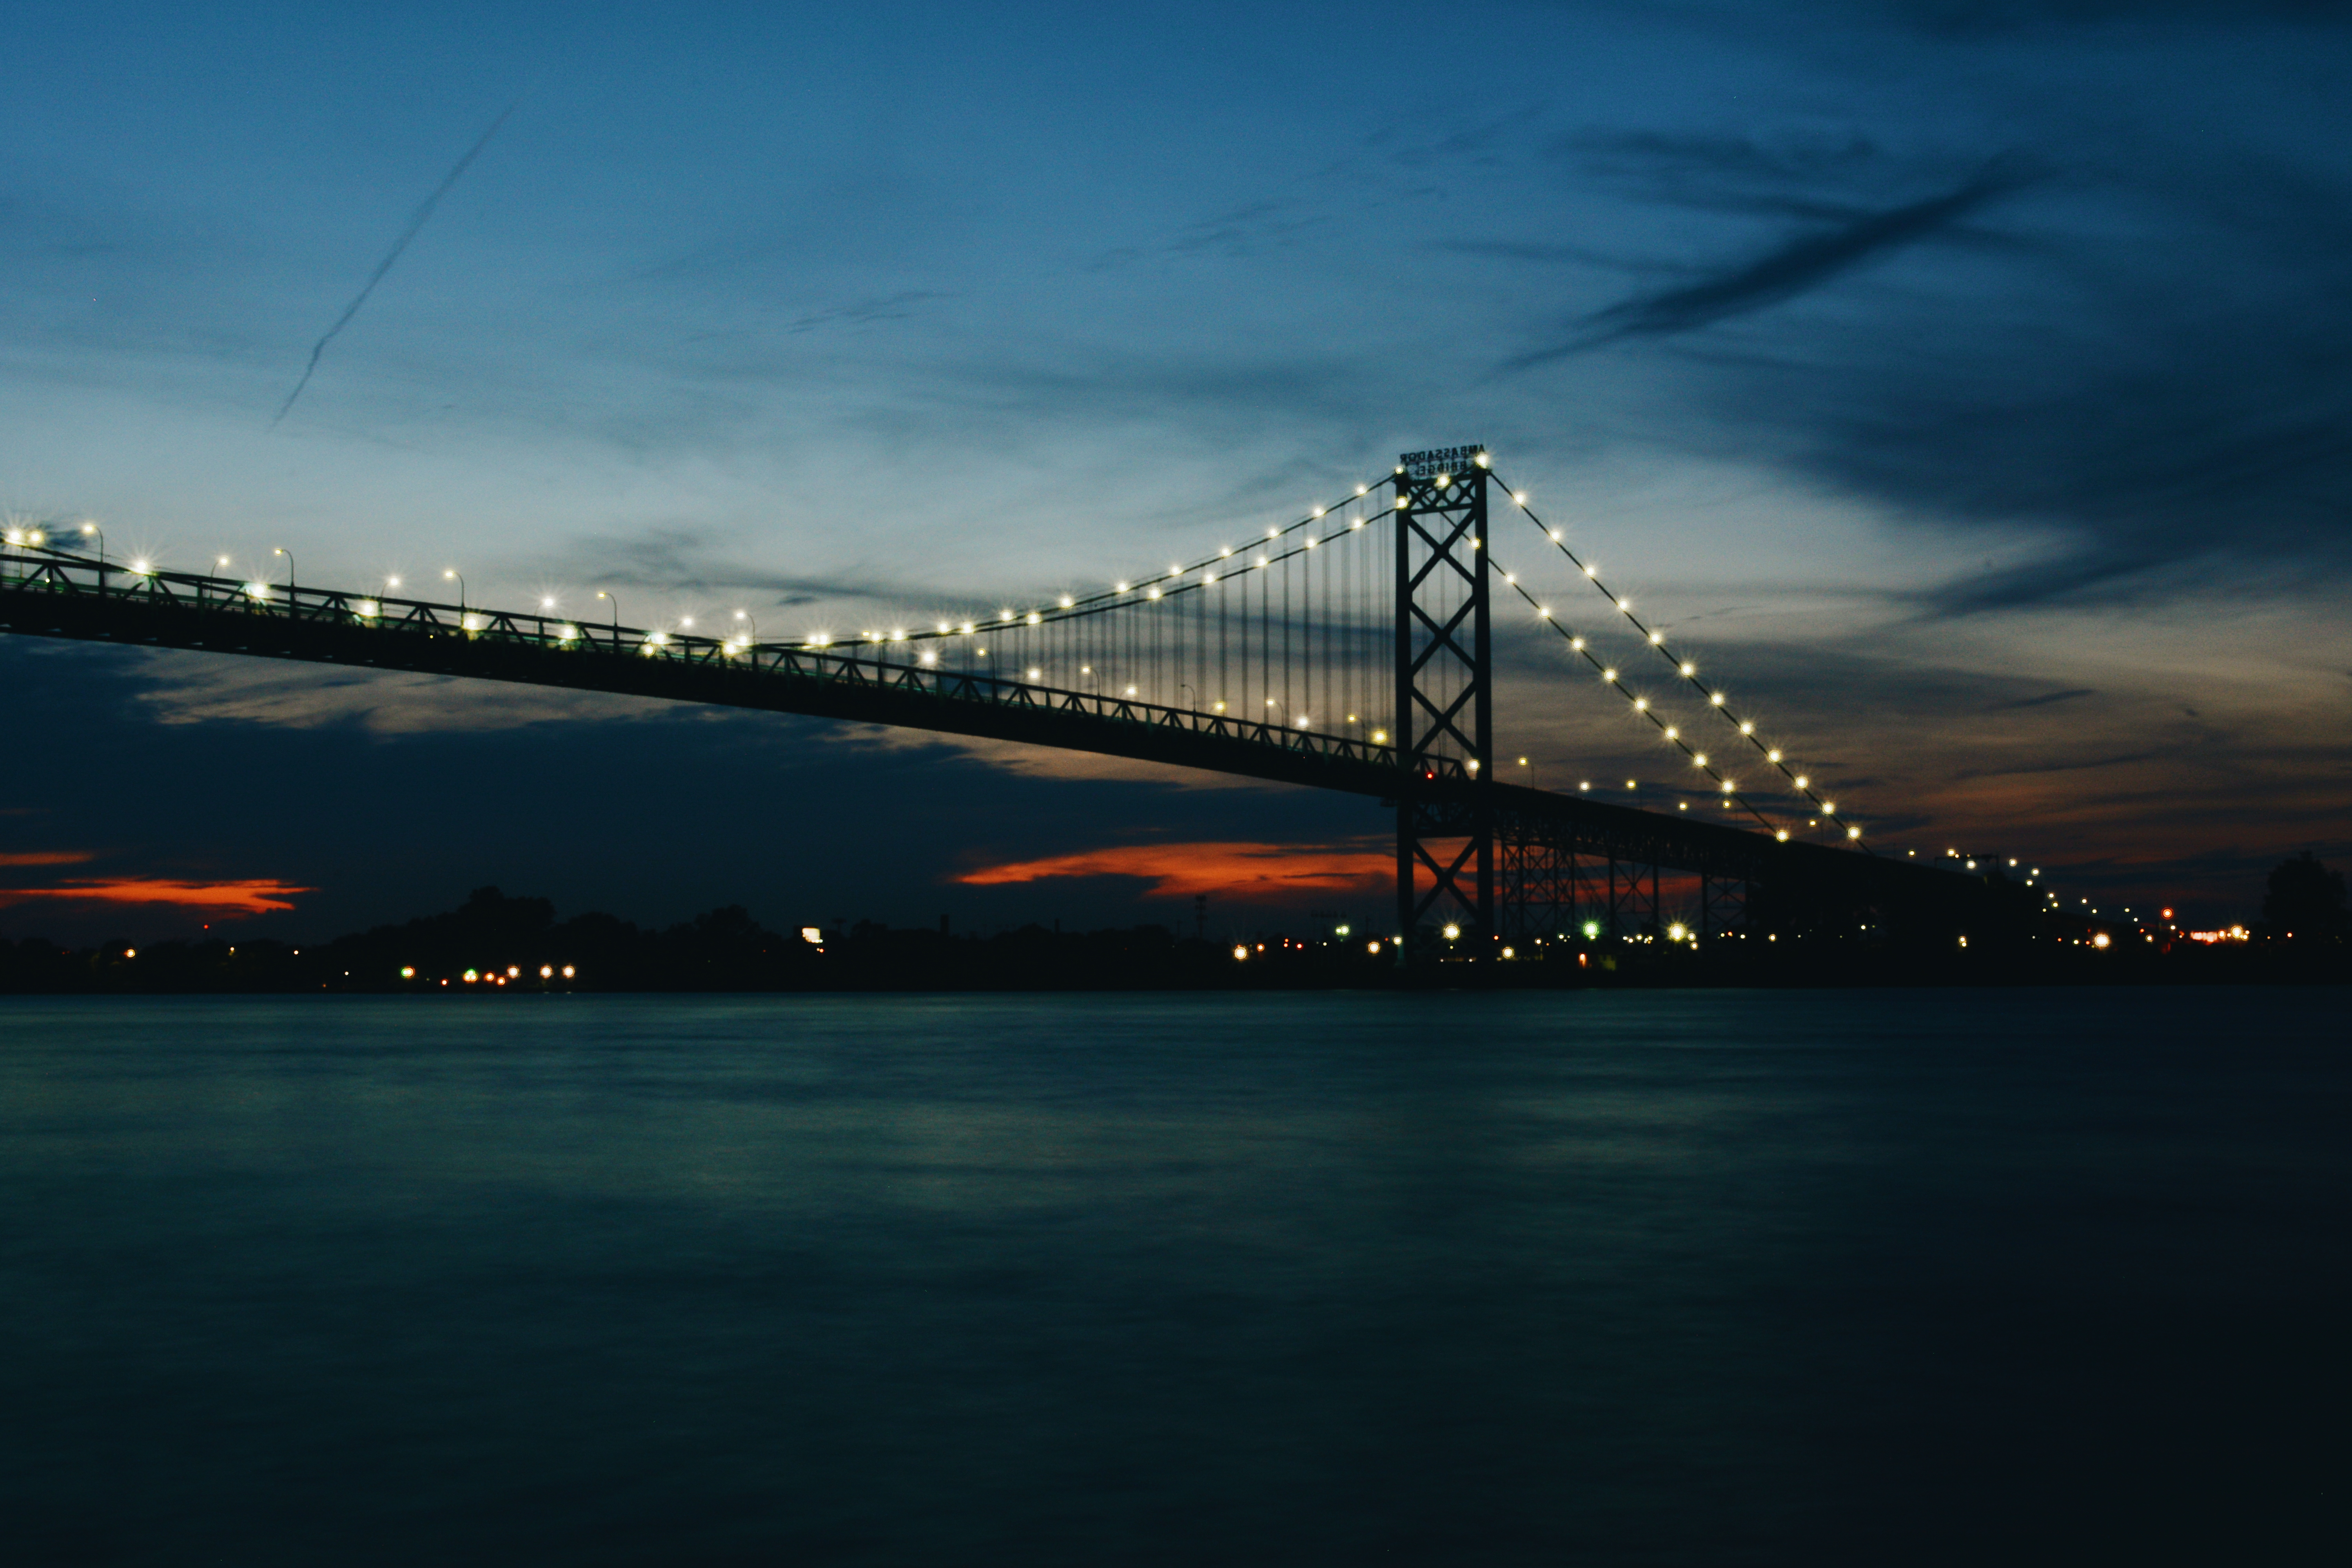
sea, water, horizon, sunset, bridge, skyline, night, dawn, cityscape, dusk, transport, evening, reflection, cable stayed bridge, nonbuilding structure